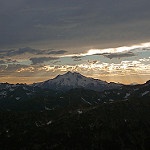
Scene: Outdoor